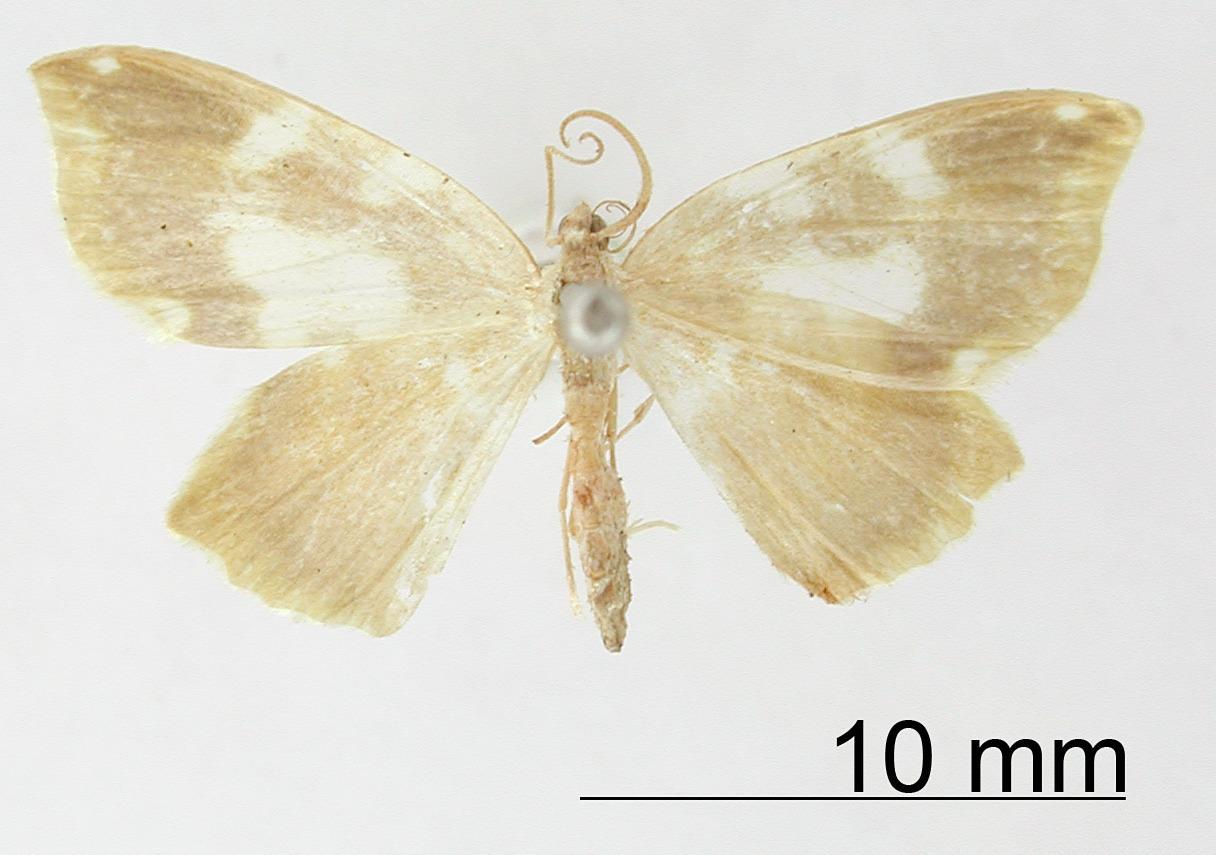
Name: Racheospila alada
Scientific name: Racheospila alada Dognin, 1898
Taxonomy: Animalia, Arthropoda, Insecta, Lepidoptera, Geometridae, Geometrinae
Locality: Environs de Loja, Loja, Ecuador
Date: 1893